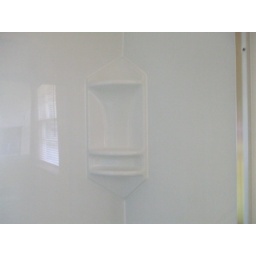
You can see the window reflecting in the back wall of the shower. That is white stuff ...so white it looks blue.